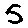
Label: 5